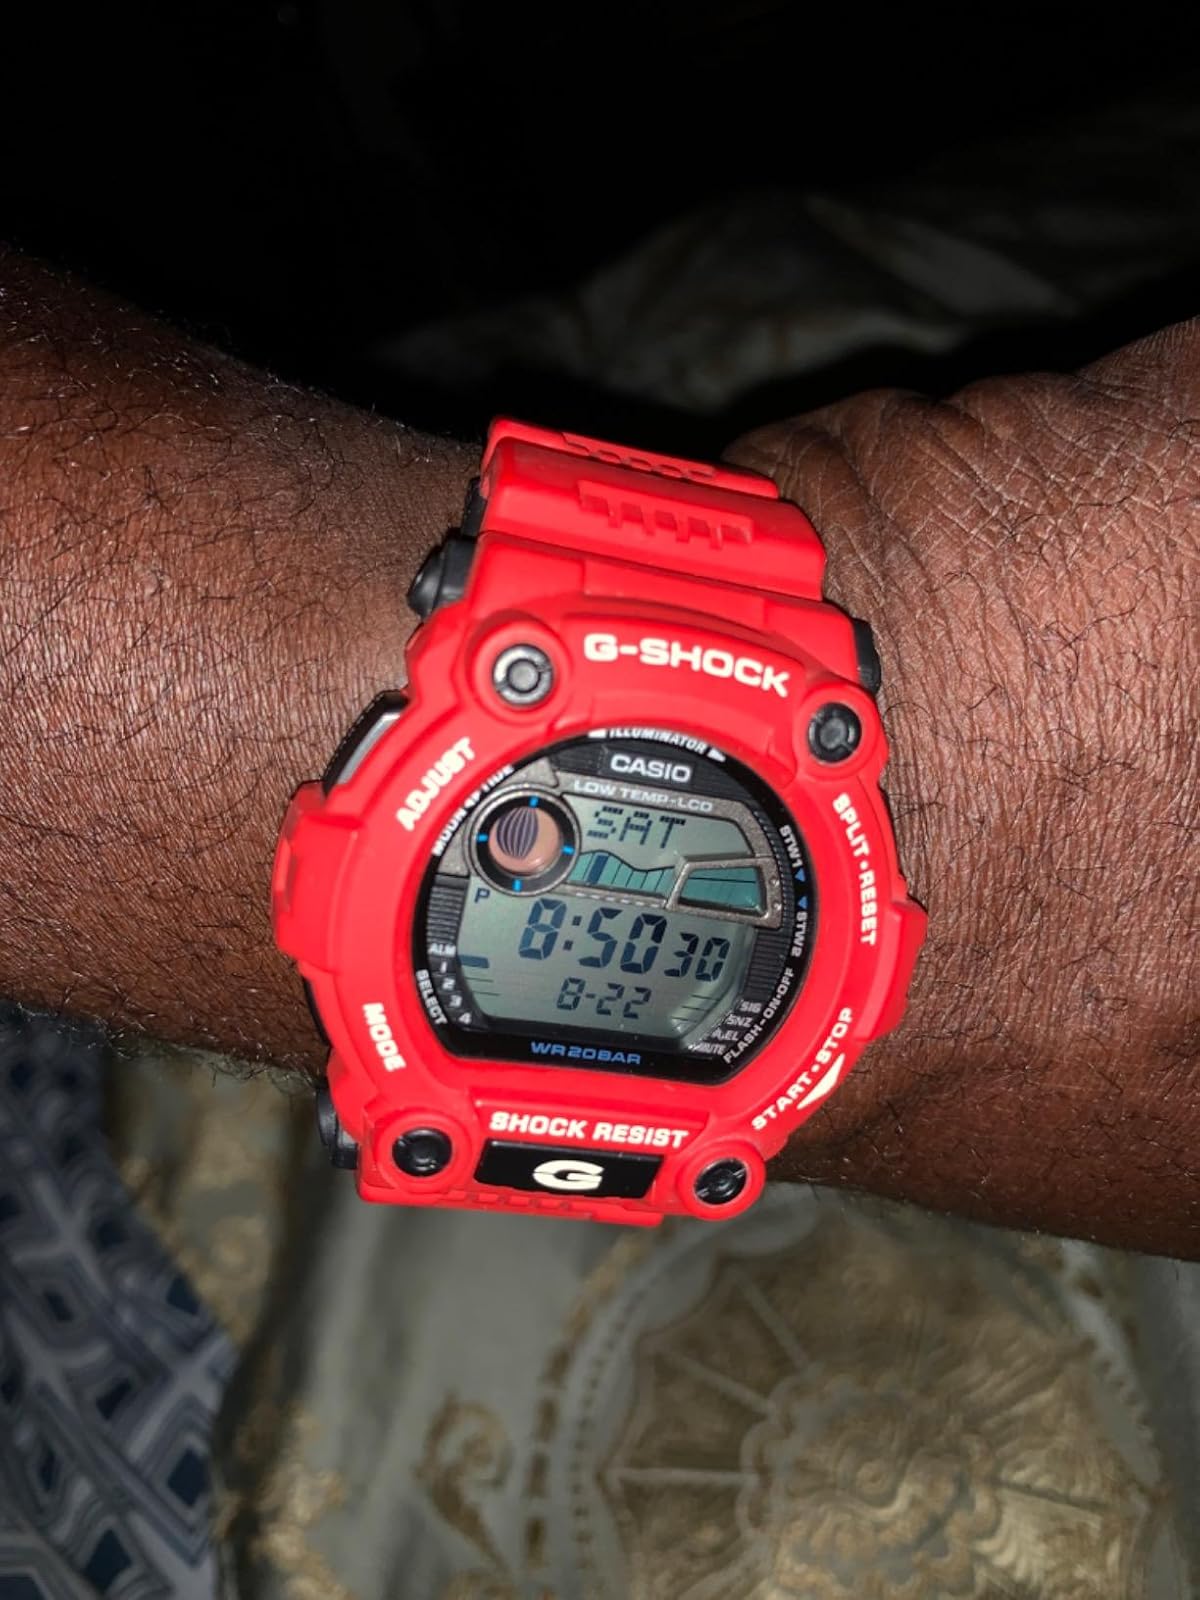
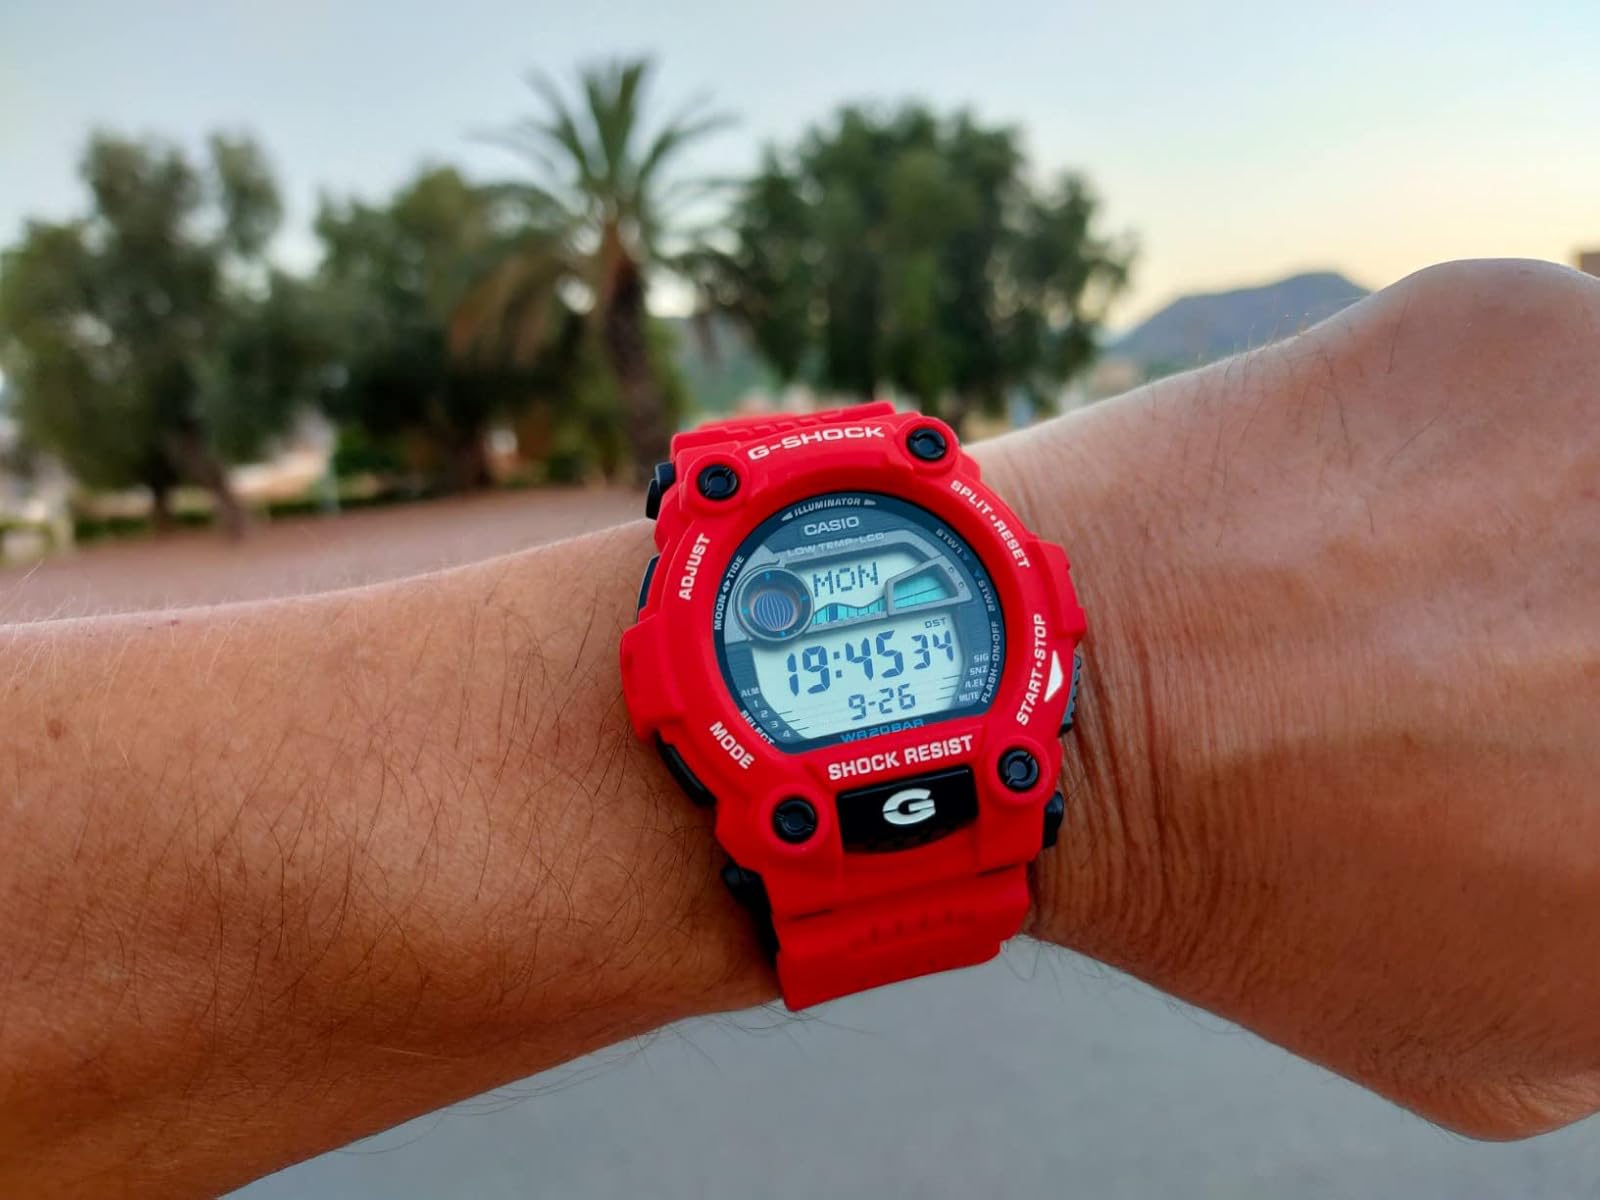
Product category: accessories_watch
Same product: yes